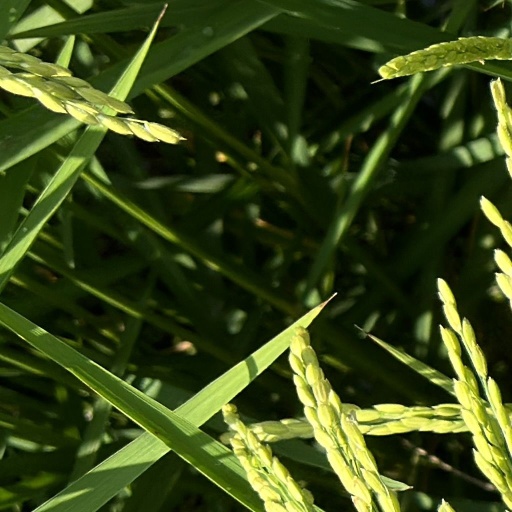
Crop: rice